Tropicana Club

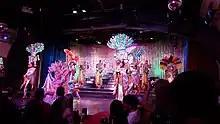
Tropicana present-day

Max Borges designed a building composed of five reinforced concrete arches and glass walls over an indoor stage. When the indoor cabaret opened on March 15, 1952, it had a combined total seating capacity of 1,700 for the interior and outside areas. The furniture was designed by Charles and Ray Eames. The "Arcos de Cristal" won numerous international prizes. The Tropicana was one of six Cuban buildings included in the 1954 Museum of Modern Art exhibit entitled "Latin American Architecture since 1945." Henry Russell Hitchcock wrote the book "Latin American architecture since 1945" for the occasion. Borges won the Premio , from the Colegio de Arquitectos in 1953 for his work on the Tropicana. "The Arcos de Cristal" can be seen in the Tropicana scene of the movie "Our Man In Havana".